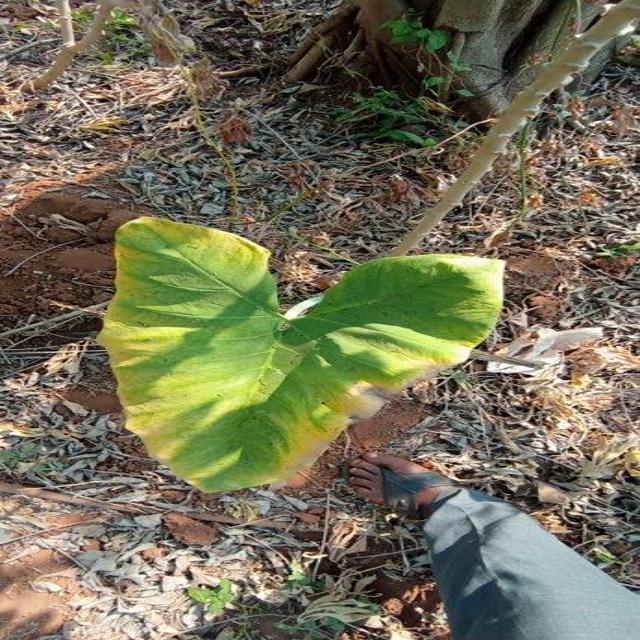
Label: Mid_Blight